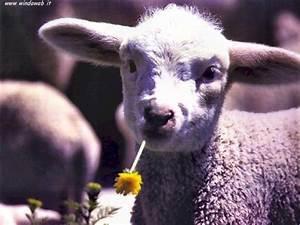
sheep